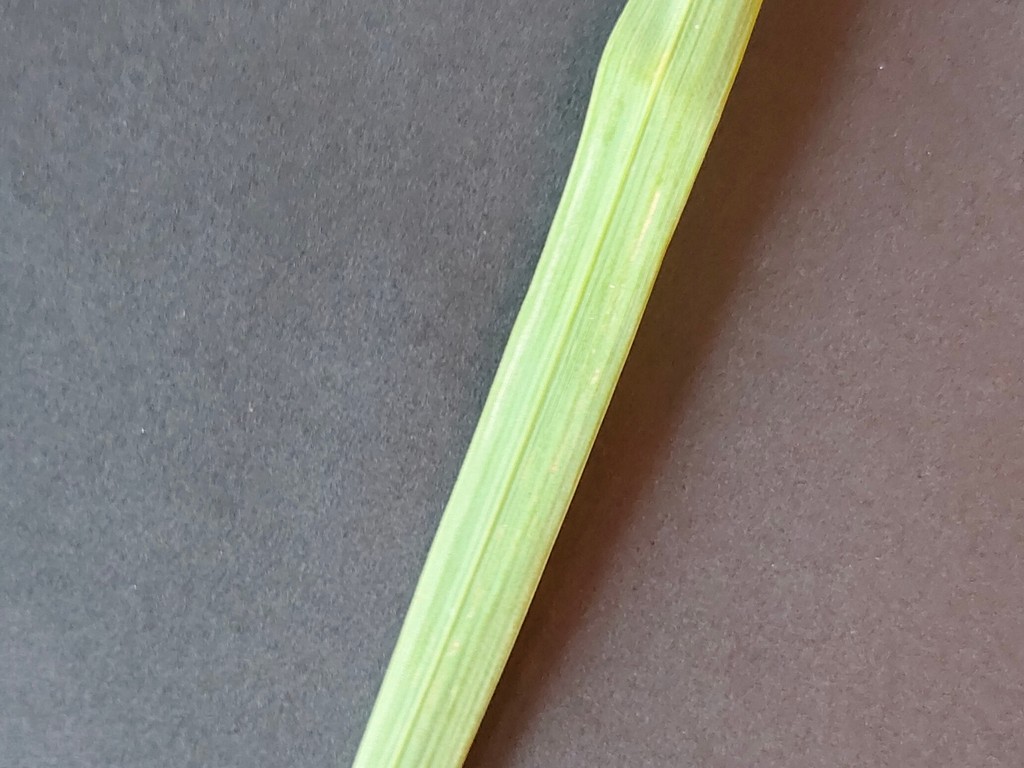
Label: Healthy